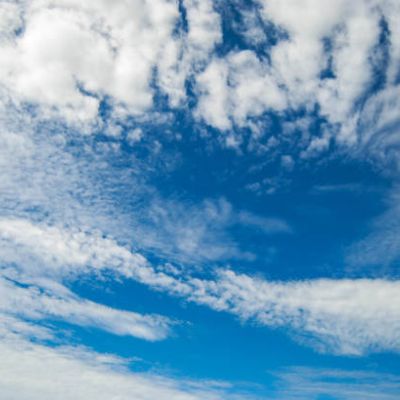
Cloud type: Altostratus (As)